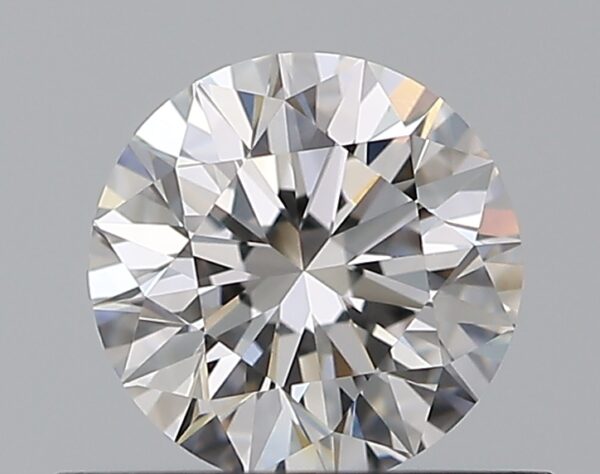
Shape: round
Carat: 0.51
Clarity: VS1
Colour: E
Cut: EX
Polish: EX
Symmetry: EX
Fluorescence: N
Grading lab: GIA
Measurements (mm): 5.09 x 5.12 x 3.2